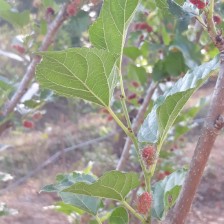
Variety: ChiangMai60